Rhythm and blues

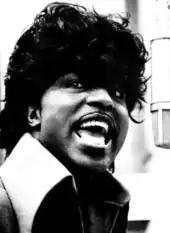
Little Richard in 1967

Afro-Cuban music was the conduit by which African American music was "re-Africanized", through the adoption of two-celled figures like clave and Afro-Cuban instruments like the conga drum, bongos, maracas and claves. According to John Storm Roberts, R&B became the vehicle for the return of Cuban elements into mass popular music. Ahmet Ertegun, producer for Atlantic Records, is reported to have said that "Afro-Cuban rhythms added color and excitement to the basic drive of R&B." As Ned Sublette points out though: "By the 1960s, with Cuba the object of a United States embargo that still remains in effect today, the island nation had been forgotten as a source of music. By the time people began to talk about rock and roll as having a history, Cuban music had vanished from North American consciousness."